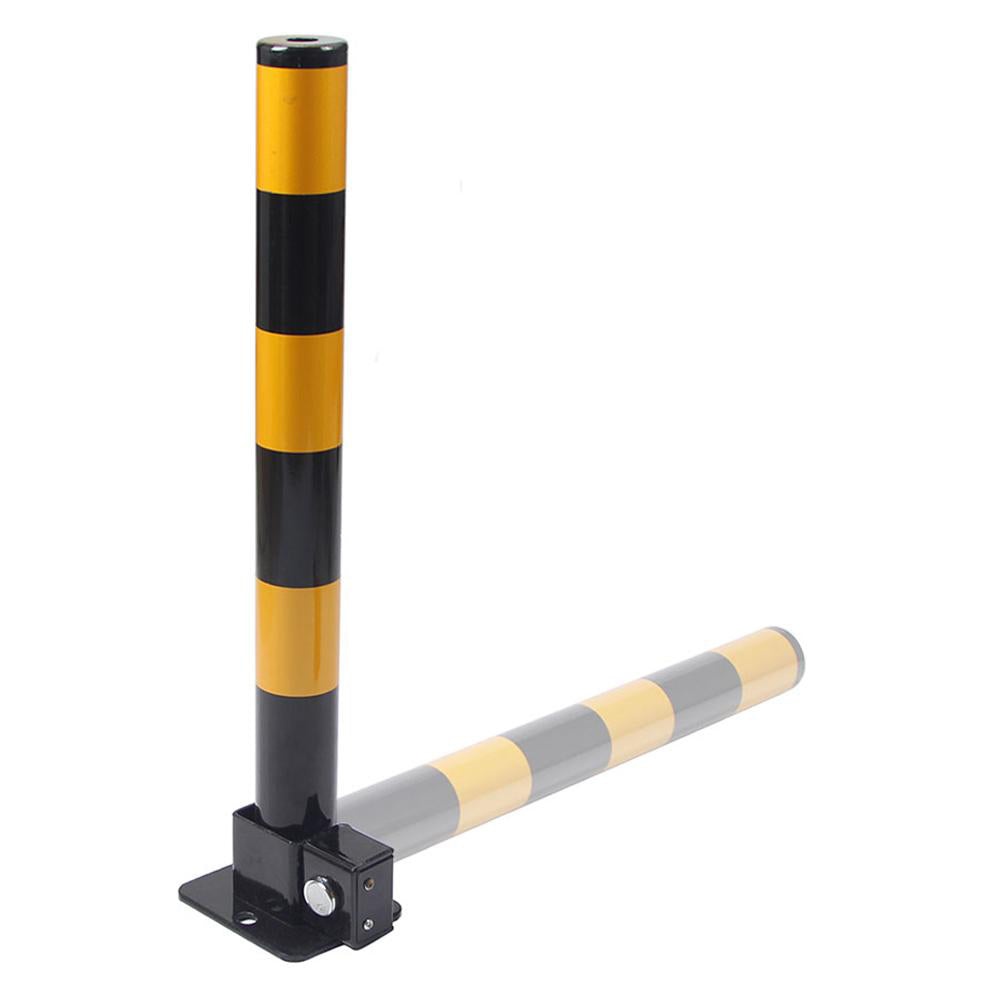
Fold Down Vehicle Security Car Parking Lock Safety Barrier Bollard Locker Barrier -Black
Brand: The Retail Store
Category: Vehicles & Parts > Vehicle Parts & Accessories > Vehicle Safety & Security > Vehicle Alarms & Locks > Vehicle Door Locks & Parts